Manassas, Virginia

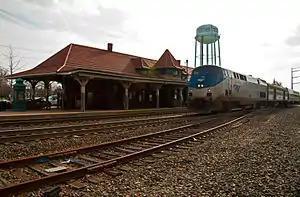
Amtrak 50, the "Cardinal", arriving in Manassas station, which is shared with Virginia Railway Express and hosts the city's visitors center

The major roads into and out of Manassas are Virginia State Route 28, Virginia State Route 234 and Virginia State Route 234 Business. I-66 and US-29 service Manassas, but neither passes through the city itself.